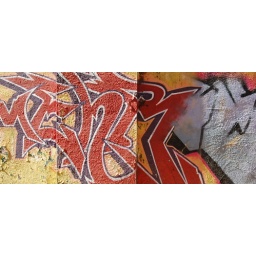
The Natick water tower off Bacon Street, in the town forest.